Hartvig Philip Rée

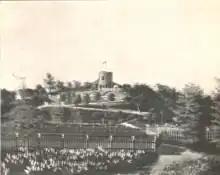
's garden.

Rée had to take over his father's business sooner than expected when his father died in 1799. Hartvig Philip Rée quickly moved his father's business to Aarhus and opened a branch in Randers. He got involved in shipping and started importing coal, iron, salt and hops and exporting grain, wool, fur and hides. He established a sugar refinery, a print shop, a dye business and a clothes factory in Randers. Rée became the wealthiest person in Aarhus, according to tax records, and he owned Den Rosenørnske Gård in Vestergade, a large mansion by the Aarhus River where he created a large romanticist garden that became famous at his time.